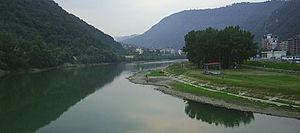
La Drina est une rivière du Monténégro, de la Serbie et de la Bosnie-Herzégovine et un sous-affluent du Danube par la Save. Elle s'écoule sur 345 km et constitue pour une bonne part la frontière entre la Bosnie-Herzégovine et la Serbie.
Zvornik est une ville et une municipalité de Bosnie-Herzégovine située dans la République serbe de Bosnie. Selon les premiers résultats du recensement bosnien de 2013, la ville intra muros compte 12 674 habitants et la municipalité 63 686.